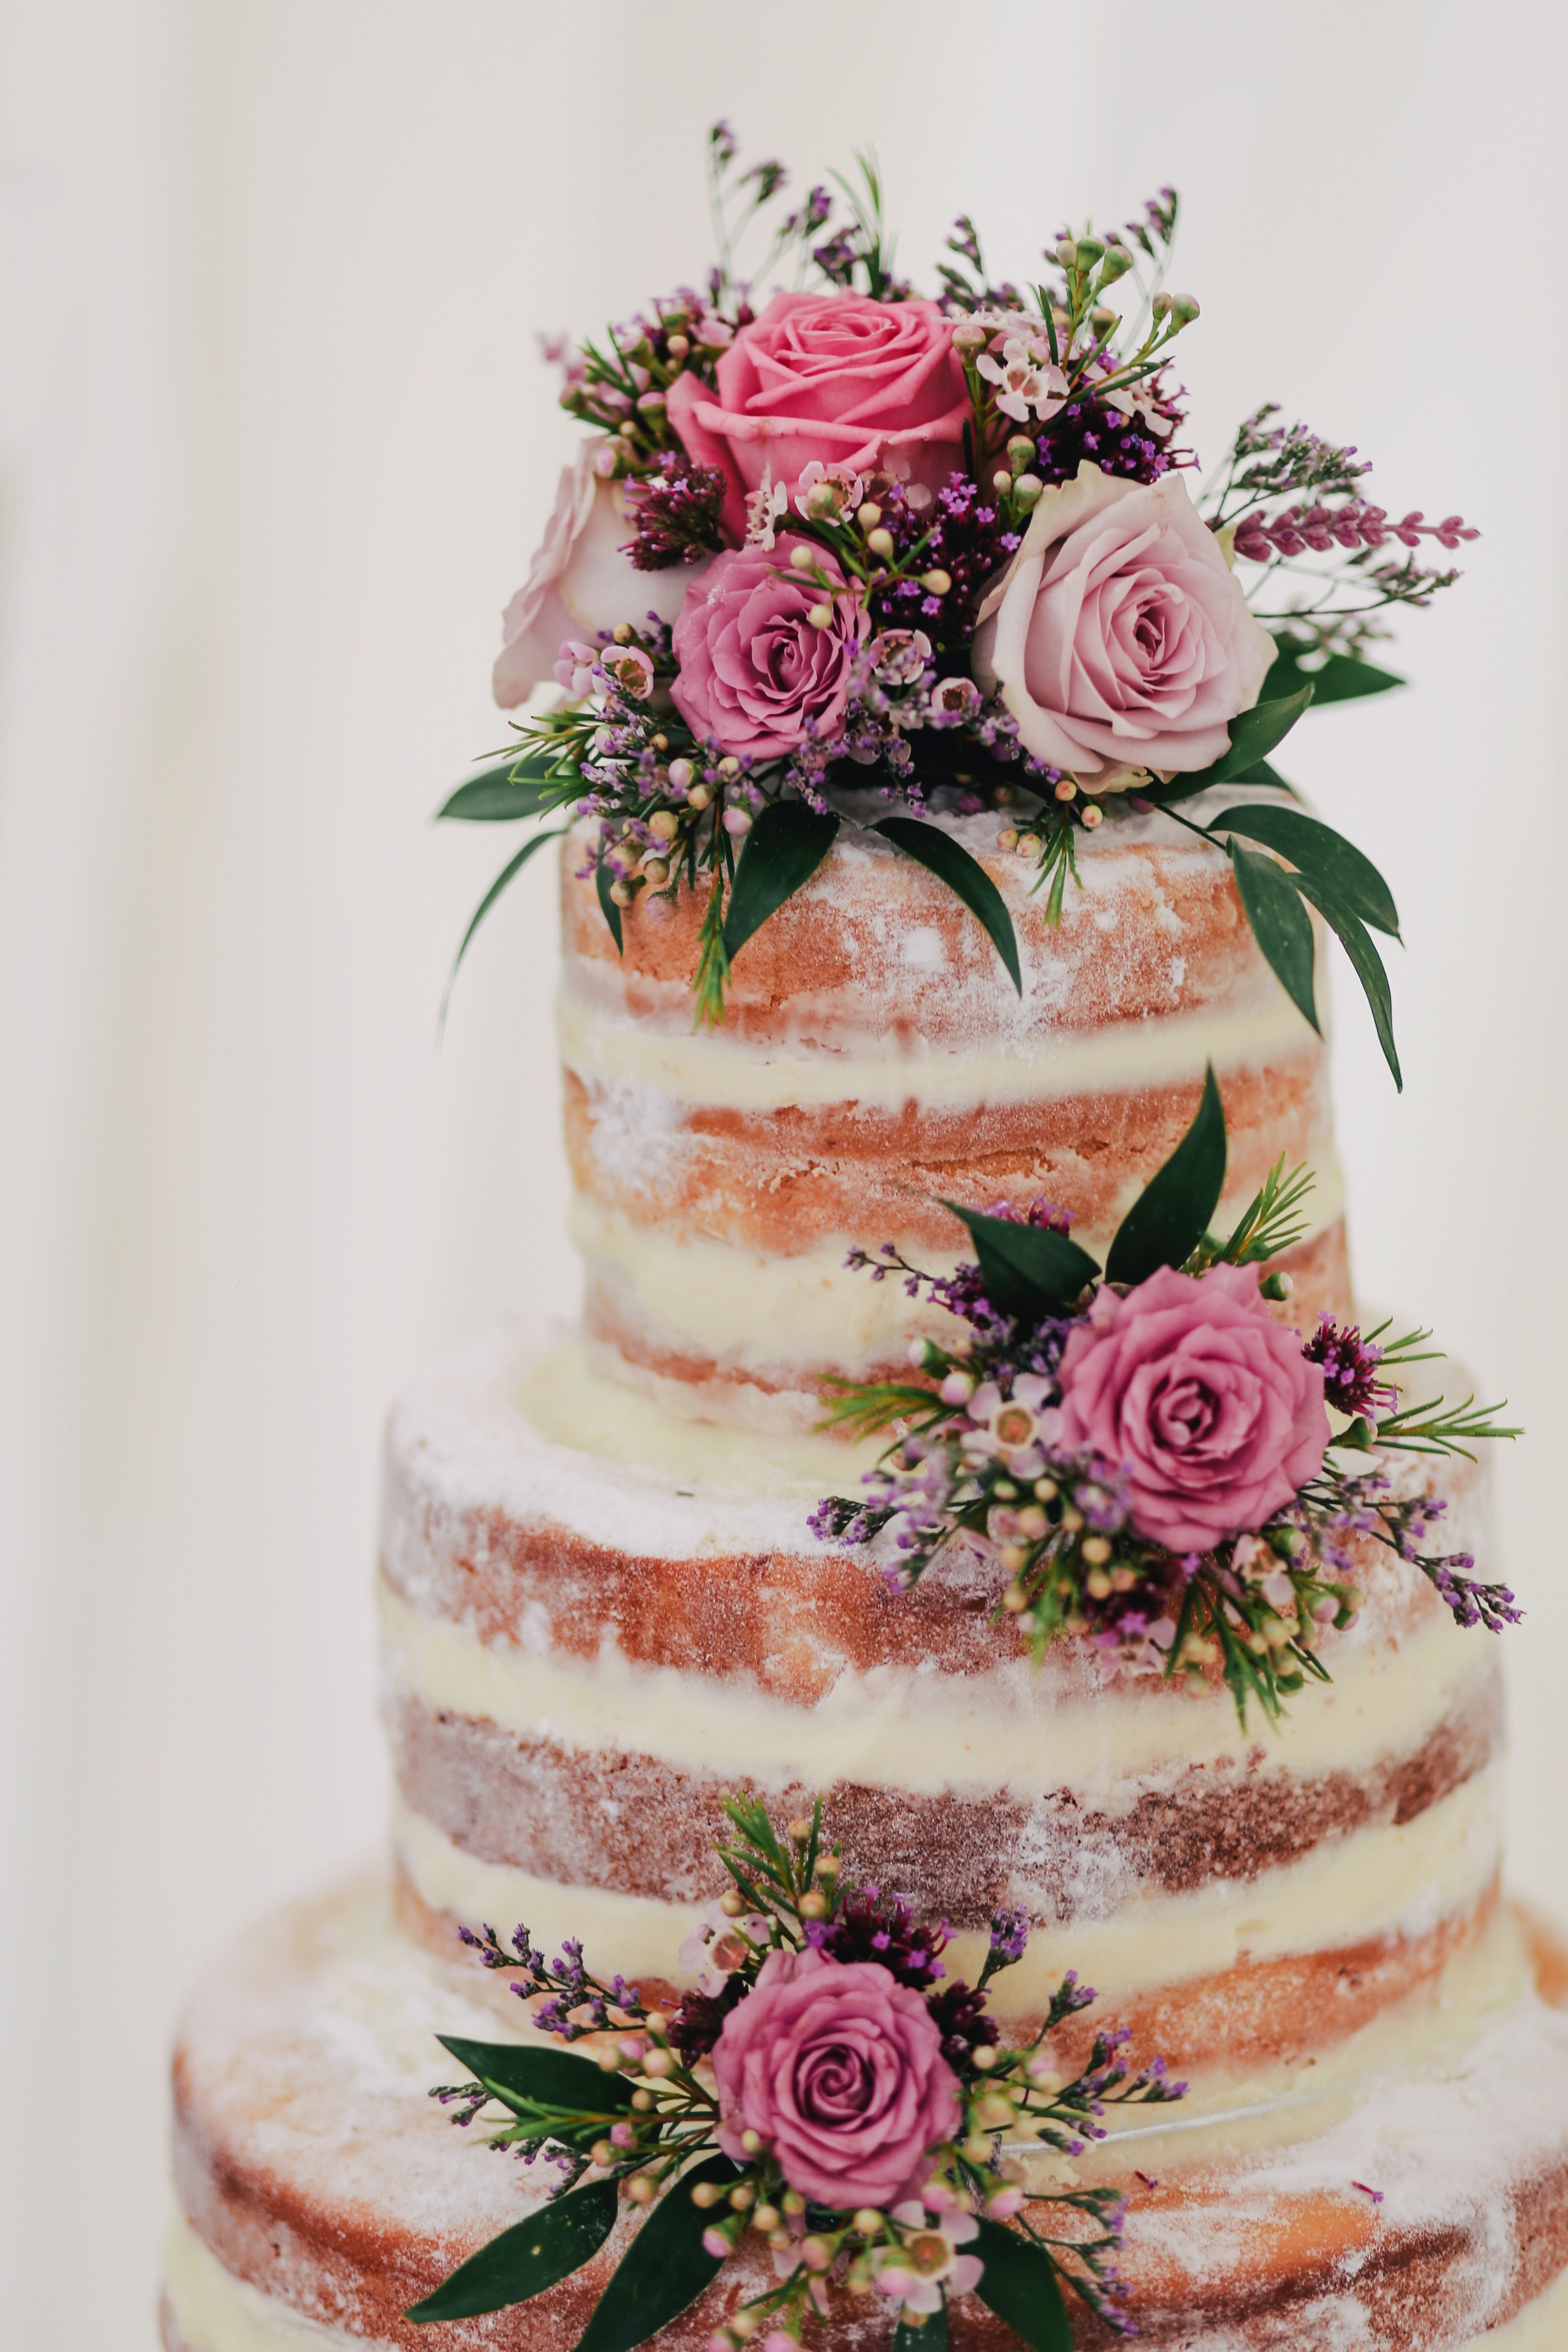
flower, floral, rose, pink, cake, cool image, icing, tier, anniversary, cool photo, floristry, pasteles, rose family, wedding cake, torte, sugar paste, flower bouquet, floral design, buttercream, cake decorating, sugar cake, rose order, flower arranging, wedding ceremony supply, royal icing